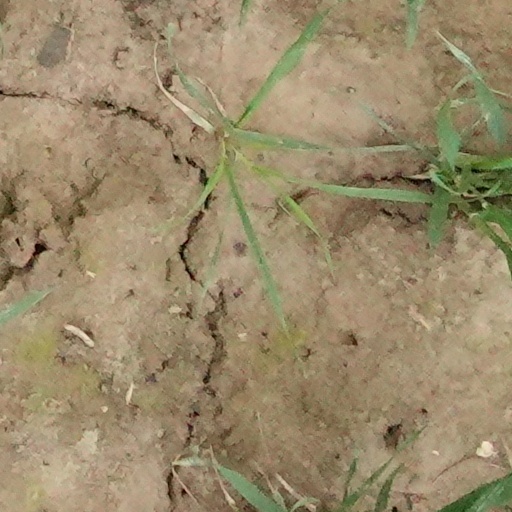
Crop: wheat